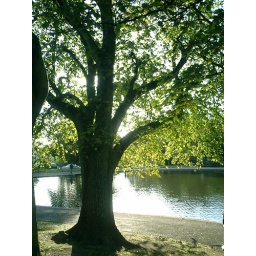
A tree by the lake in Queen's Park Brighton.